Dubai Creek Tower

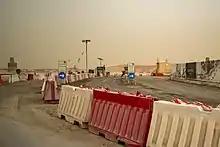
Dubai Creek Tower construction site entrance

A video showing the construction so far was released in August 2017. In May 2018, BESIX subsidiary Six Construct completed the foundations for the Tower. Construction of the main part of the tower did not commence after the foundations were completed. As of July 2019, the tender process to award the construction contract for the project was still ongoing.